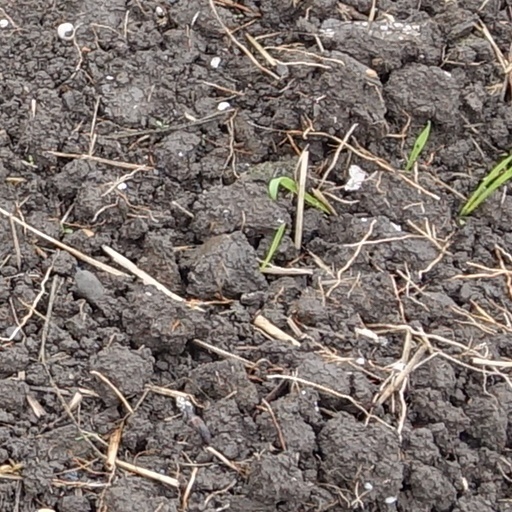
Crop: wheat